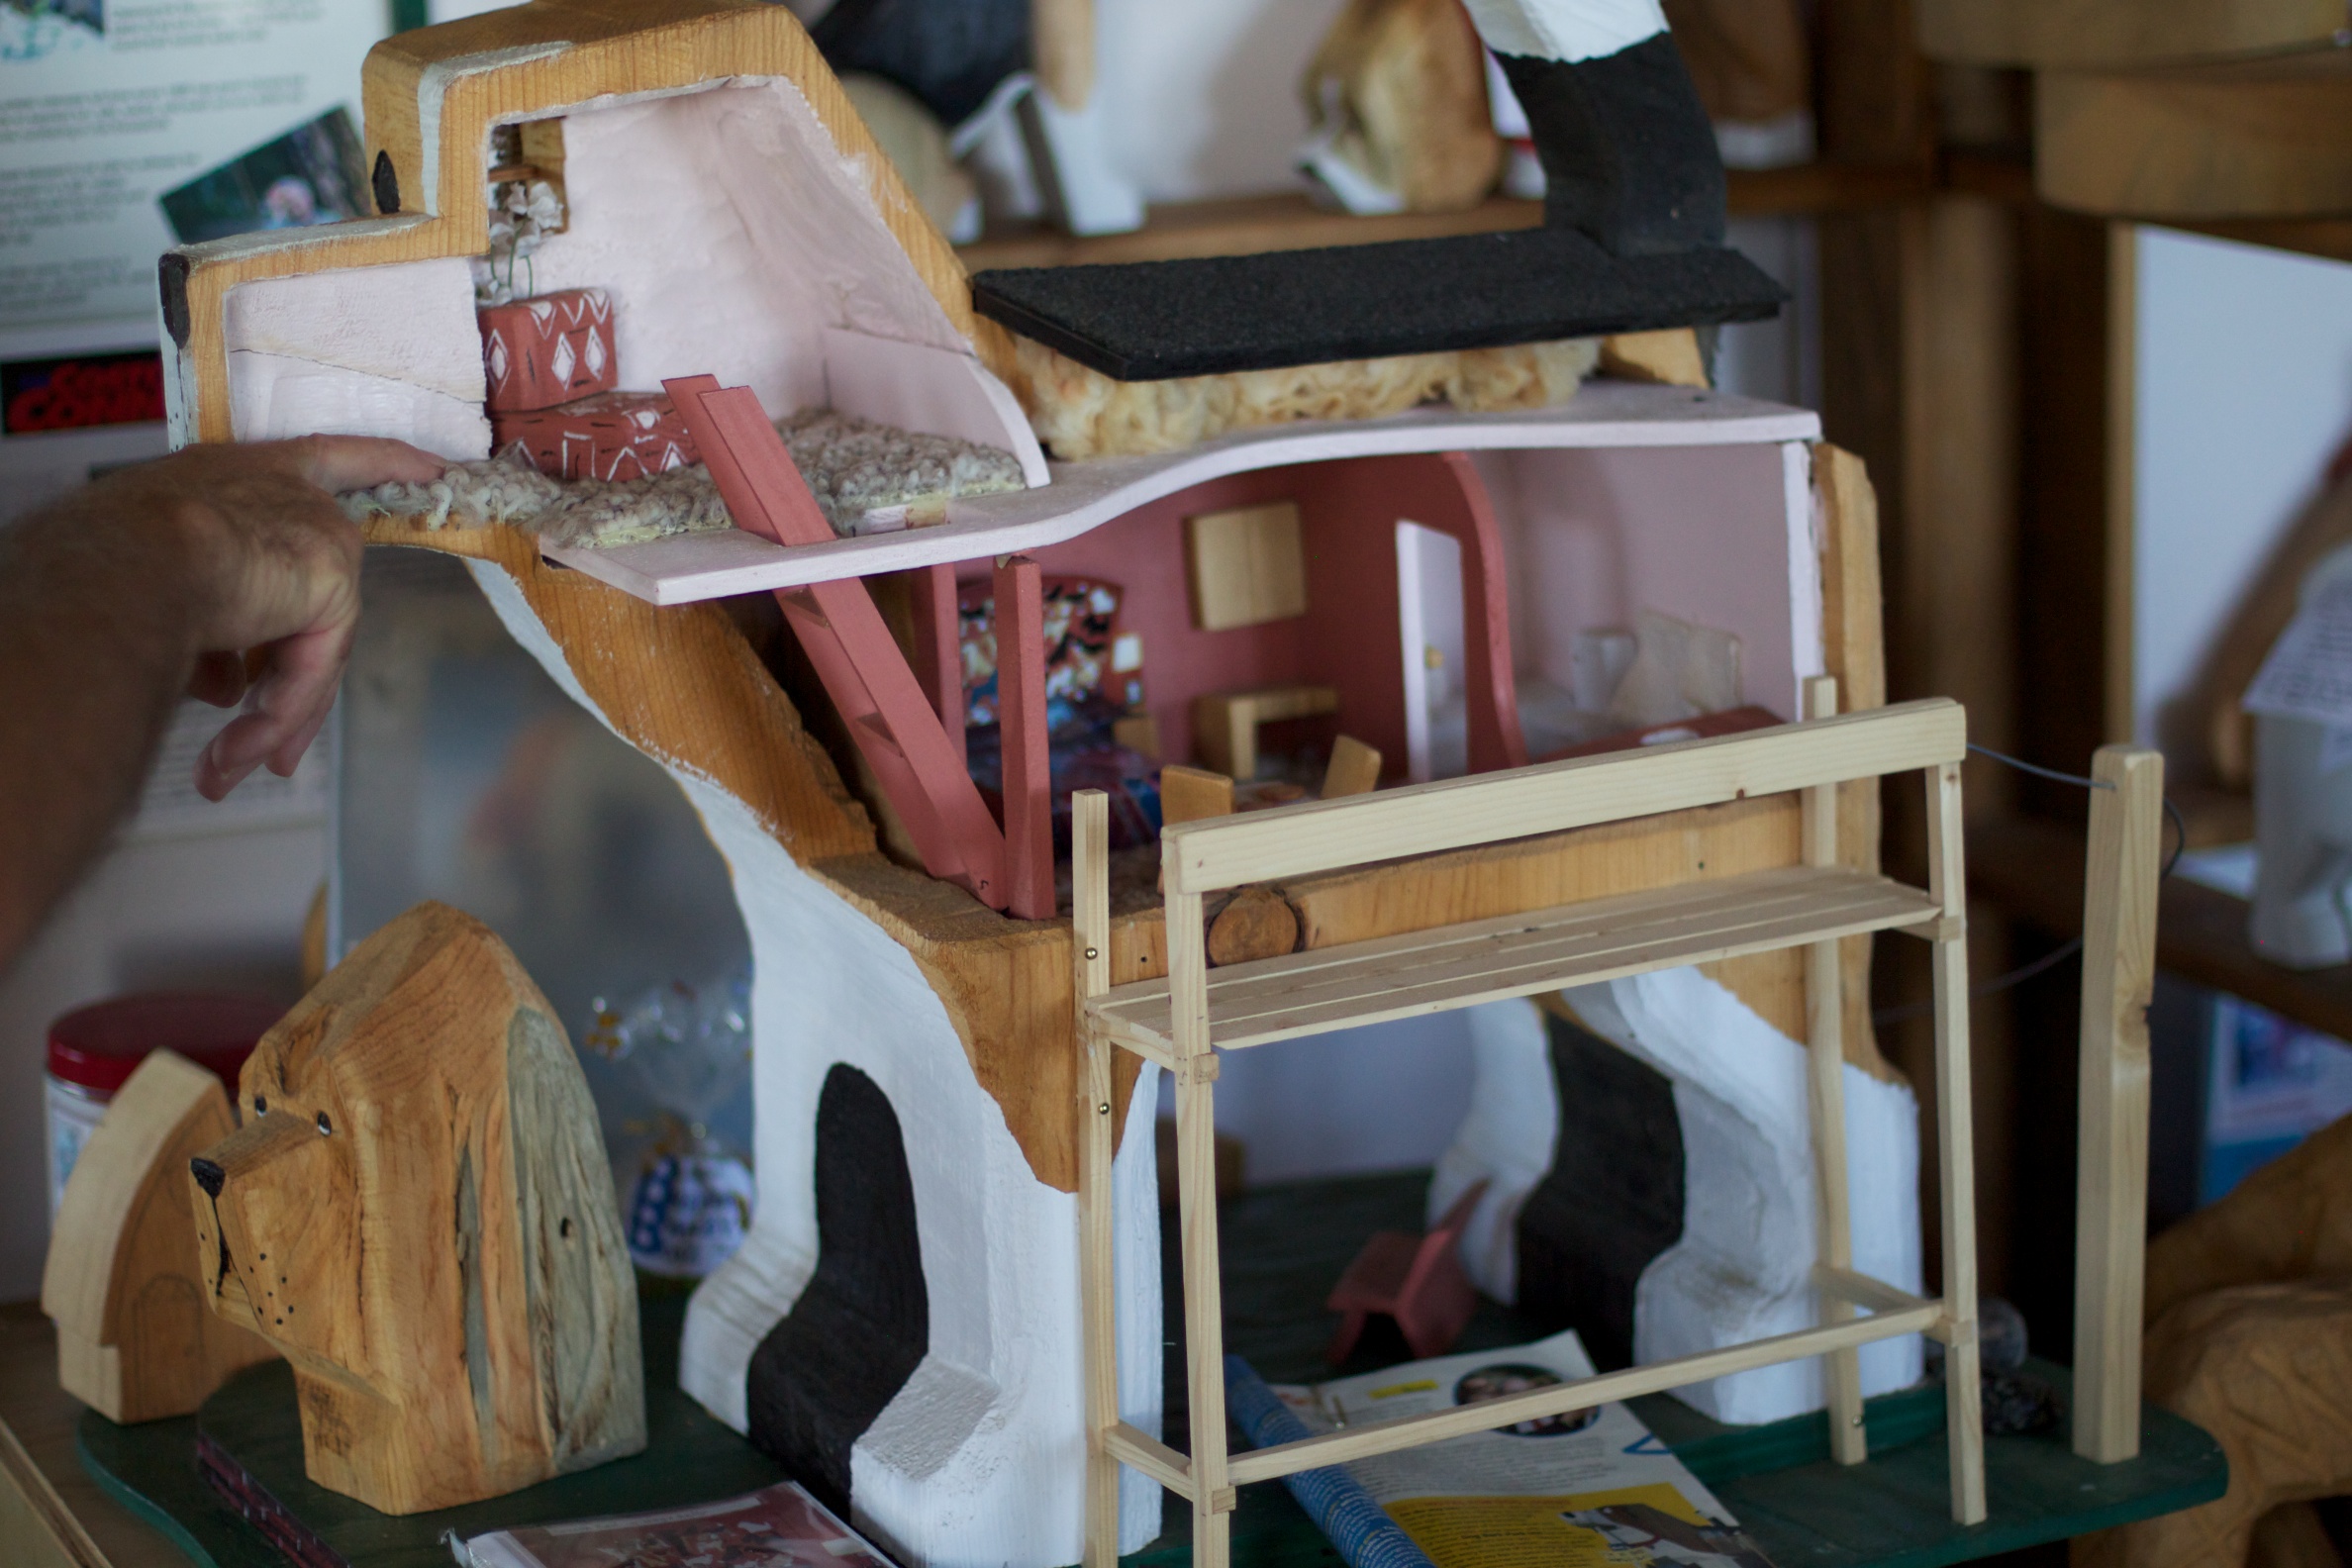
wood, furniture, room, toy, art, odyssey, idaho, dollhouse